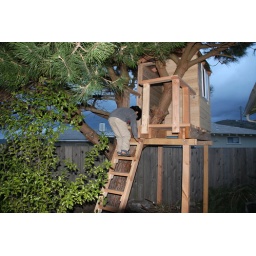
Varuns tree house in the backyar, Anil built it ...even i climber over ..its pretty strong :-)